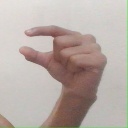
अक्षर: ग